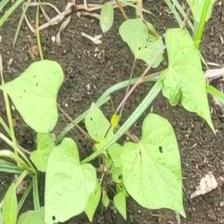
Weed species: Obscure_morning _glory(Ipomoea obscura)